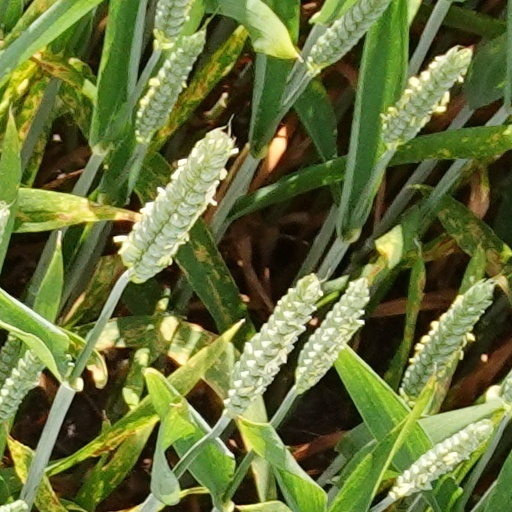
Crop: wheat